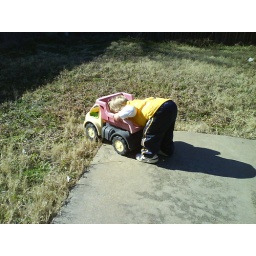
Daniel is trying to &amp;quot;drink&amp;quot; the water in the back of this truck... to cute not to take a pic